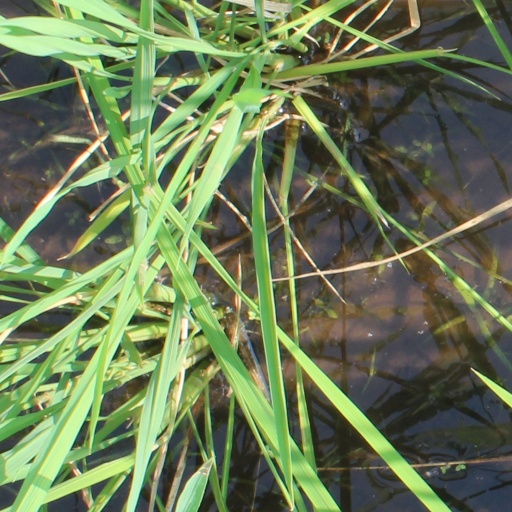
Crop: rice